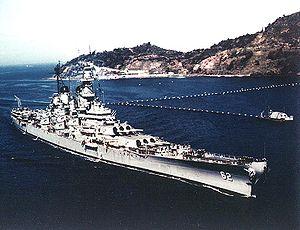
L’USS New Jersey (BB-62), surnommé Big J ou Black Dragon, est un cuirassé de l’United States Navy de classe Iowa. C’est le deuxième bâtiment de la Marine des États-Unis à être nommé en l'honneur de l'État américain du New Jersey. Le New Jersey a gagné plus de Service star pour ses actions au combat que les trois autres cuirassés de classe IOWA achevés, et c'est le seul cuirassé US à avoir fourni un soutien d'artillerie pendant la guerre du Viêt Nam.